Government of Pennsylvania

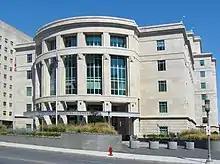
The Pennsylvania Judicial Center within the Pennsylvania State Capitol Complex

The Pennsylvania General Assembly is the bicameral state legislature composed of 253 members: the House of Representatives with 203 members, and the Senate with 50 members. The Speaker of the House of Representatives or their designated "speaker pro tempore" holds sessions of the House. The President of the Senate is the Lieutenant Governor, who has no vote except in the event of tie in the Senate, where the vote is 25-25. The legislature meets in the Pennsylvania State Capitol in Harrisburg. Its session laws are published in the official "Laws of Pennsylvania", which are codified in the "Pennsylvania Consolidated Statutes". Members of the Senate and the House cannot hold a position in any civic office, and both the houses may expel a member with two-thirds vote. Any member who is expelled for corruption may never run again for reelection in either portion of the legislature.